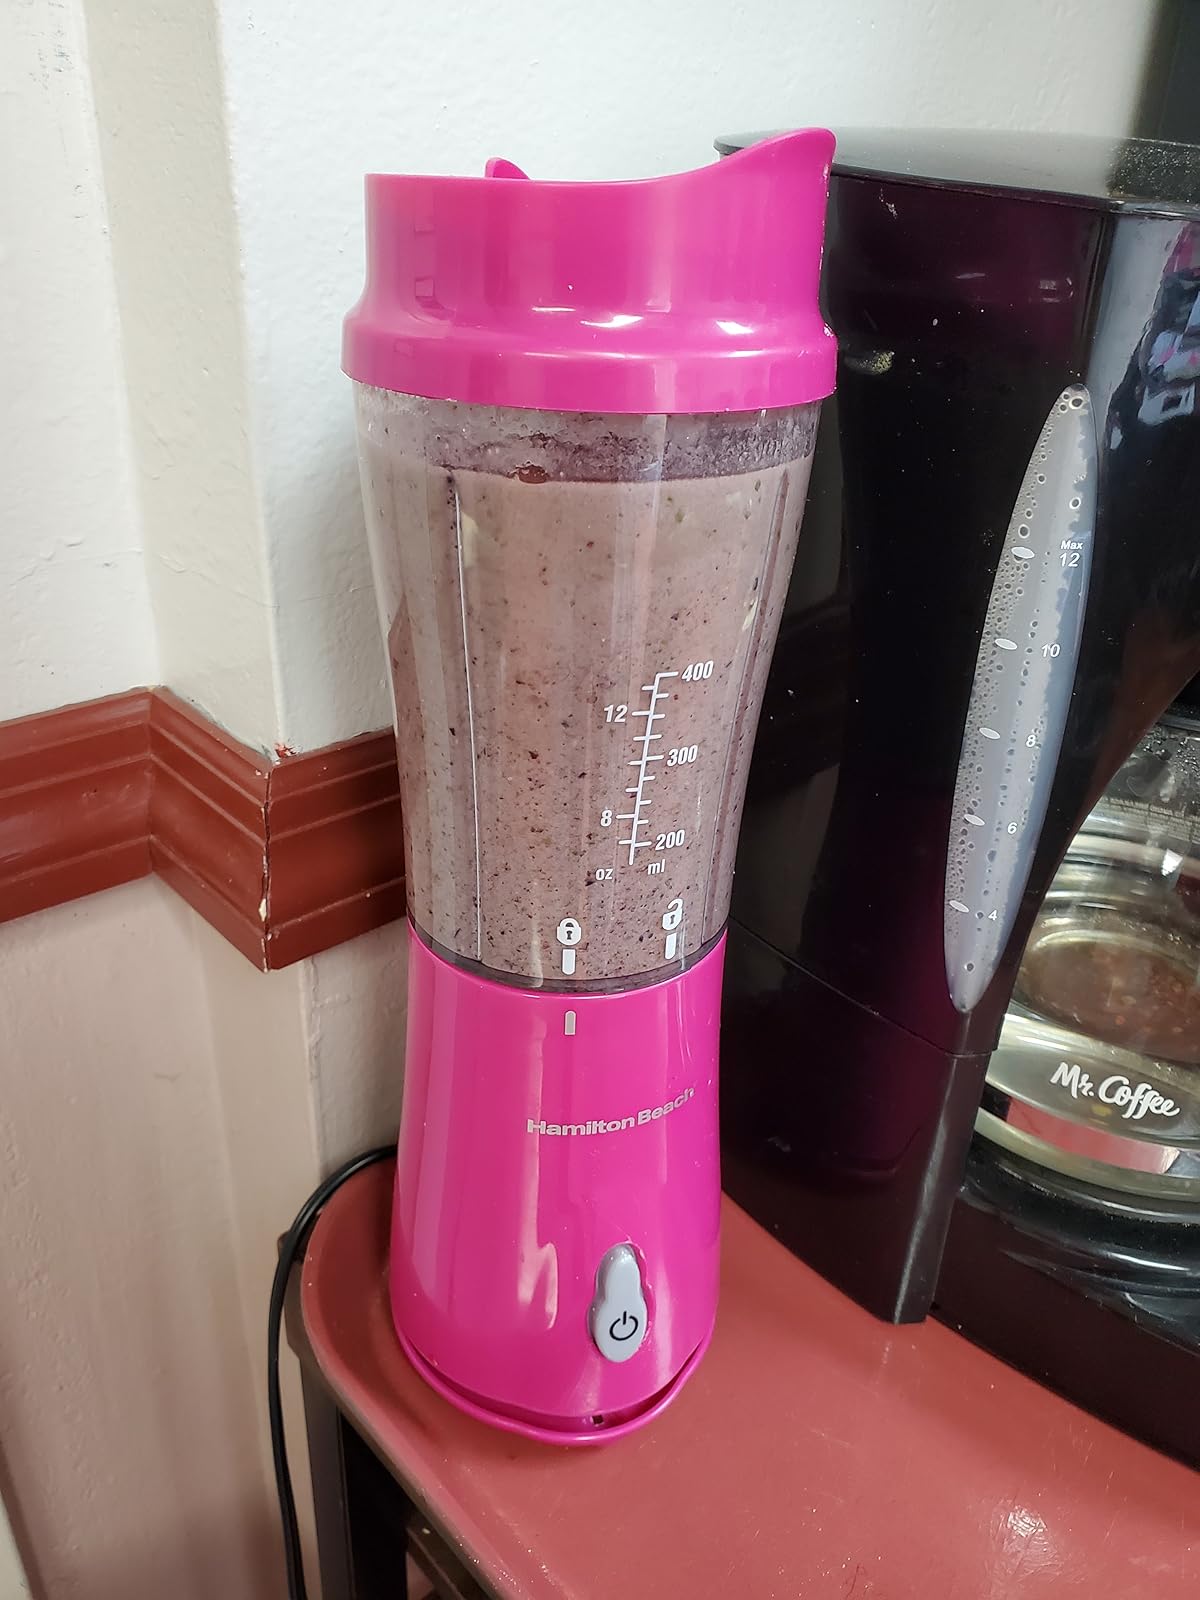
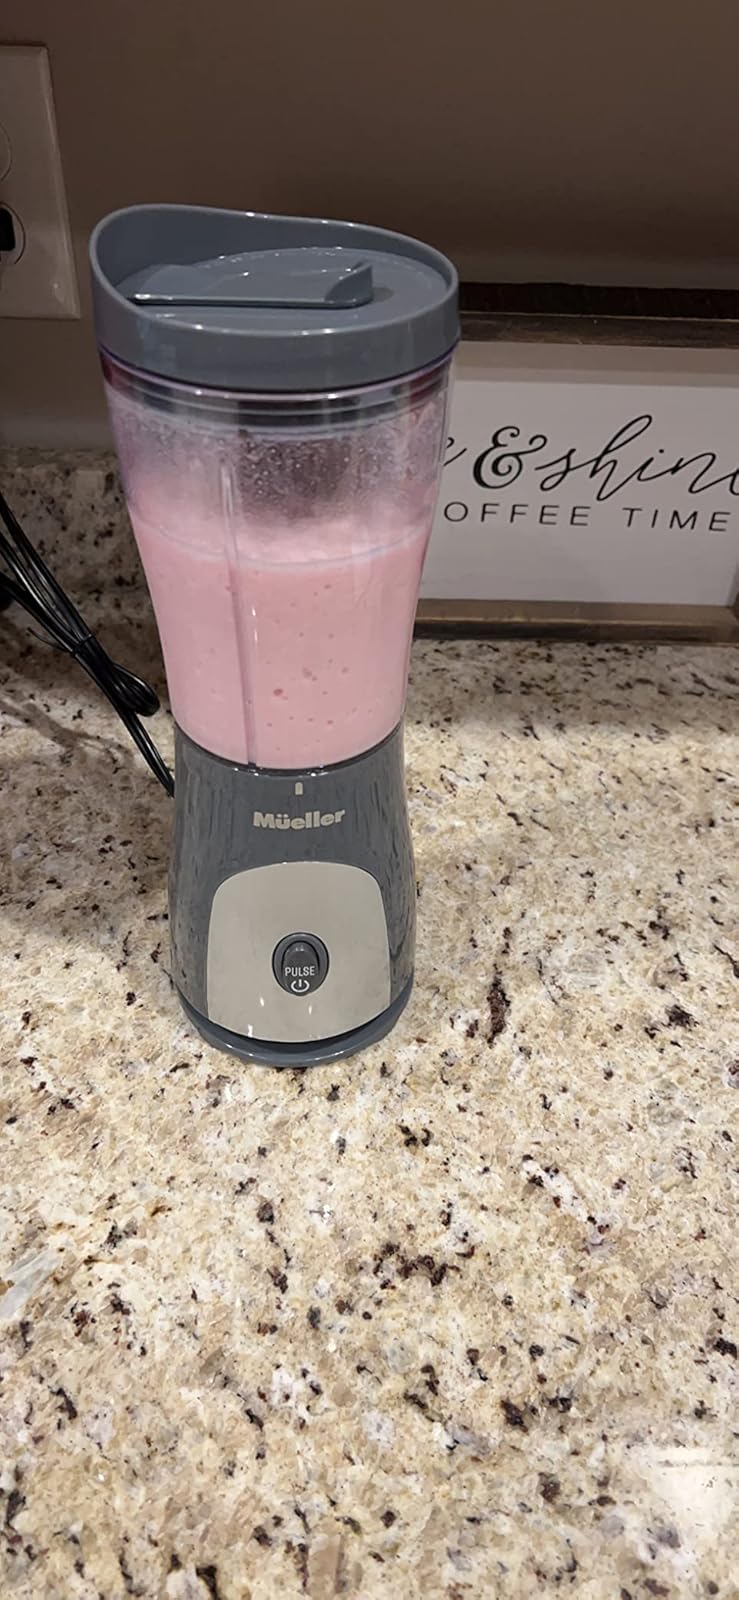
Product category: items_blender
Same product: no